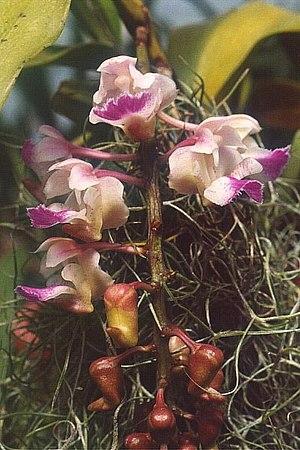
Les orchidées du genre Aerides sont des orchidées épiphytes monopodiales des forêts tropicales d'Asie représentant le genre type de la sous-tribu des Aeridinae.